Linda Burney

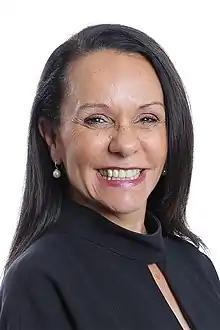

Linda Jean Burney (born 25 April 1957) is an Australian Labor Party (ALP) politician who was the member of Parliament (MP) for the division of Barton from 2016 to 2025. She was the minister for Indigenous Australians from 2022 to July 2024. She was formerly a member of the New South Wales Legislative Assembly (MLA) for the district of Canterbury from 2003 to 2016 and previously a teacher.